The Golden Voyage of Sinbad

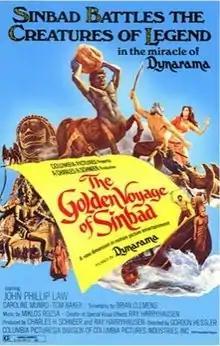
Theatrical release poster by Brian Bysouth

The Golden Voyage of Sinbad is a 1973 fantasy adventure film directed by Gordon Hessler, featuring stop-motion effects by Ray Harryhausen. The film stars John Phillip Law, Tom Baker, Takis Emmanuel, and Caroline Munro. Based on the "Arabian Nights" tales of Sinbad the Sailor, it is the second of three Sinbad films released by Columbia Pictures, following "The 7th Voyage of Sinbad" (1958) and preceding "Sinbad and the Eye of the Tiger" (1977).